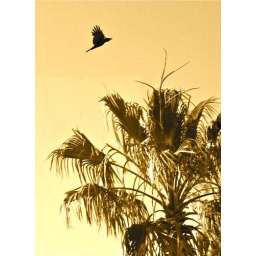
Shot taken at a very dusty road house in Central Aus